White Peruvians

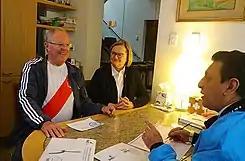
The 66th President of Peru Pedro Pablo Kuczynski, of Polish-Jewish and Swiss-French descent, responded "blanco" (white) for the 2017 census' question on habits and ancestors.

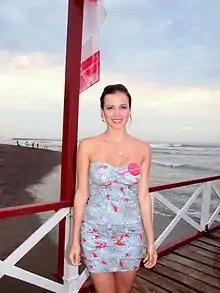
María Julia Mantilla (Miss World 2004) from La Libertad, a region with the highest proportion who self-identify as white.

According to the 2017 census 5.9% or 1.3 million (1,336,931) people 12 years of age and above self-identified as white. There were 619,402 (5.5%) males and 747,528 (6.3%) females. This was the first time a question for ethnic origins had been asked. The regions with the highest proportion of self-identified whites were in La Libertad Region (10.5%), Tumbes Region and Lambayeque Region (9.0% each), Piura Region (8.1%), Callao (7.7%), Cajamarca Region (7.5%), Lima Province (7.2%), Lima Region (6.0%), Ica Region and Ancash Region (5.8% each), and Arequipa Region (4.9%).